Nine Spaces Nine Trees

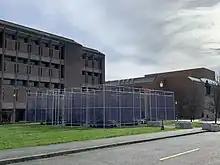
South-East exterior view, 2023

"Nine Spaces Nine Trees" was intended to create symbolic spaces that are both private and public. When light passes through the fenced walls of the installation, movement and patterns are created and thus can either become an area of calm and relaxation or can cause a slight feeling of claustrophobia. Depending on where you are sat and how you are facing the fenced in walls, the walls will either become see-through or semi-solid.